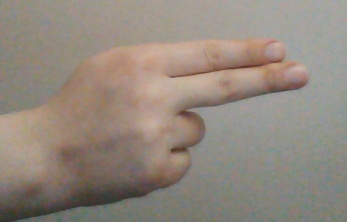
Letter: ain